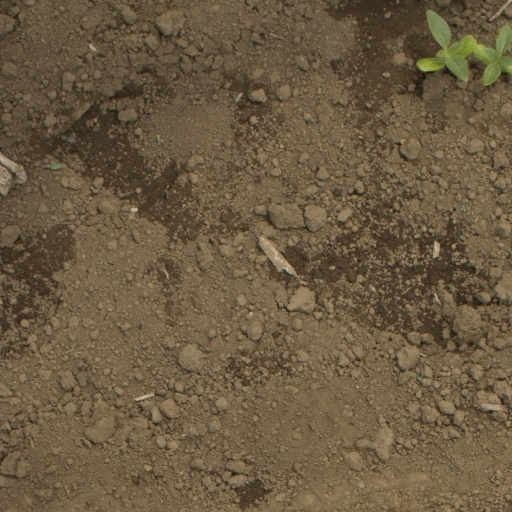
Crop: Jerusalem artichoke